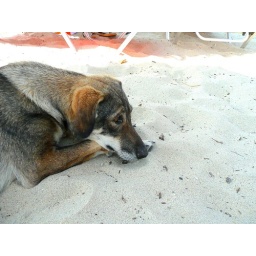
A stray dog living on the coast in Sarti Beach, Greece